Ming–Tibet relations

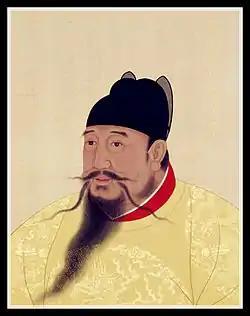
The Yongle Emperor (r. 1402–1424)

Even though the Gelug exchanged gifts with and sent missions to the Ming court up until the 1430s, the Gelug was not mentioned in the "History of Ming" or the "Ming Veritable Records". On this, historian Li Tieh-tseng says of Tsongkhapa's refusal of Ming invitations to visit the Yongle Emperor's court: